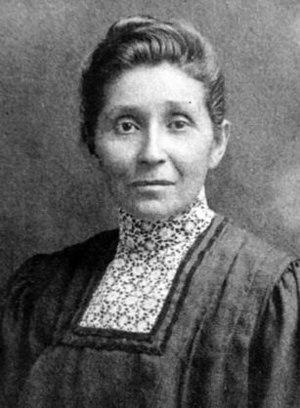
Les Franco-Américains sont des citoyens des États-Unis ayant une ascendance française, ancienne ou récente. L'expression englobe les personnes ayant des ascendants originaires de Nouvelle-France, de Haute et Basse-Louisiane, ou des colonies françaises des Caraïbes.
Susan La Flesche Picotte est la première femme médecin des Premières nations, aux États-Unis. Elle est également la première élève à bénéficier d'une aide financière des États-Unis pour ses études. D'ascendance omaha et ponca de l'Iowa, ainsi que franco- et anglo-américaine, elle a grandi et pratiqué la médecine dans la réserve indienne des Omahas, au nord du Nebraska. Fille du dernier chef omaha reconnu, Joseph LaFlesche, sa vie a été dévouée aux soins de son peuple.
Marguerite La Flesche, mariée Picotte puis Didock est une militante pour la cause amérindienne, elle-même issue de la tribu Omaha, son père étant Joseph LaFlesche, le dernier chef Omaha reconnu. Comme son père, elle prôna l’assimilation de la culture euro-américaine par les Omahas afin de leur assurer la survie dans un monde dominé par les blancs. Dans ce but, elle va participer au programme des Field Matrons créé par le Bureau des Affaires Indiennes qui vont enseigner la culture blanche aux Amérindiennes. Véritables intermédiaire entre les Omahas et les Euro-américains, elle n’aura de cesse de défendre les intérêts des uns tout en acceptant la supériorité culturelle des autres. Elle est considérée comme l'exemple type de la "nouvelle" amérindienne passée par le moule de l'assimilation.